Matten bei Interlaken

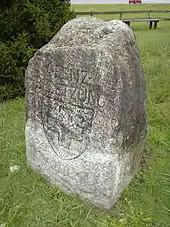
This stone inscribed "frontier defence 1939-1945" stands between the airbase and the Lütschine river

The oldest trace of a settlement in the area are some Roman coins and fragments of a Roman road. During the Early Middle Ages there was a graveyard and probably a village in the area.